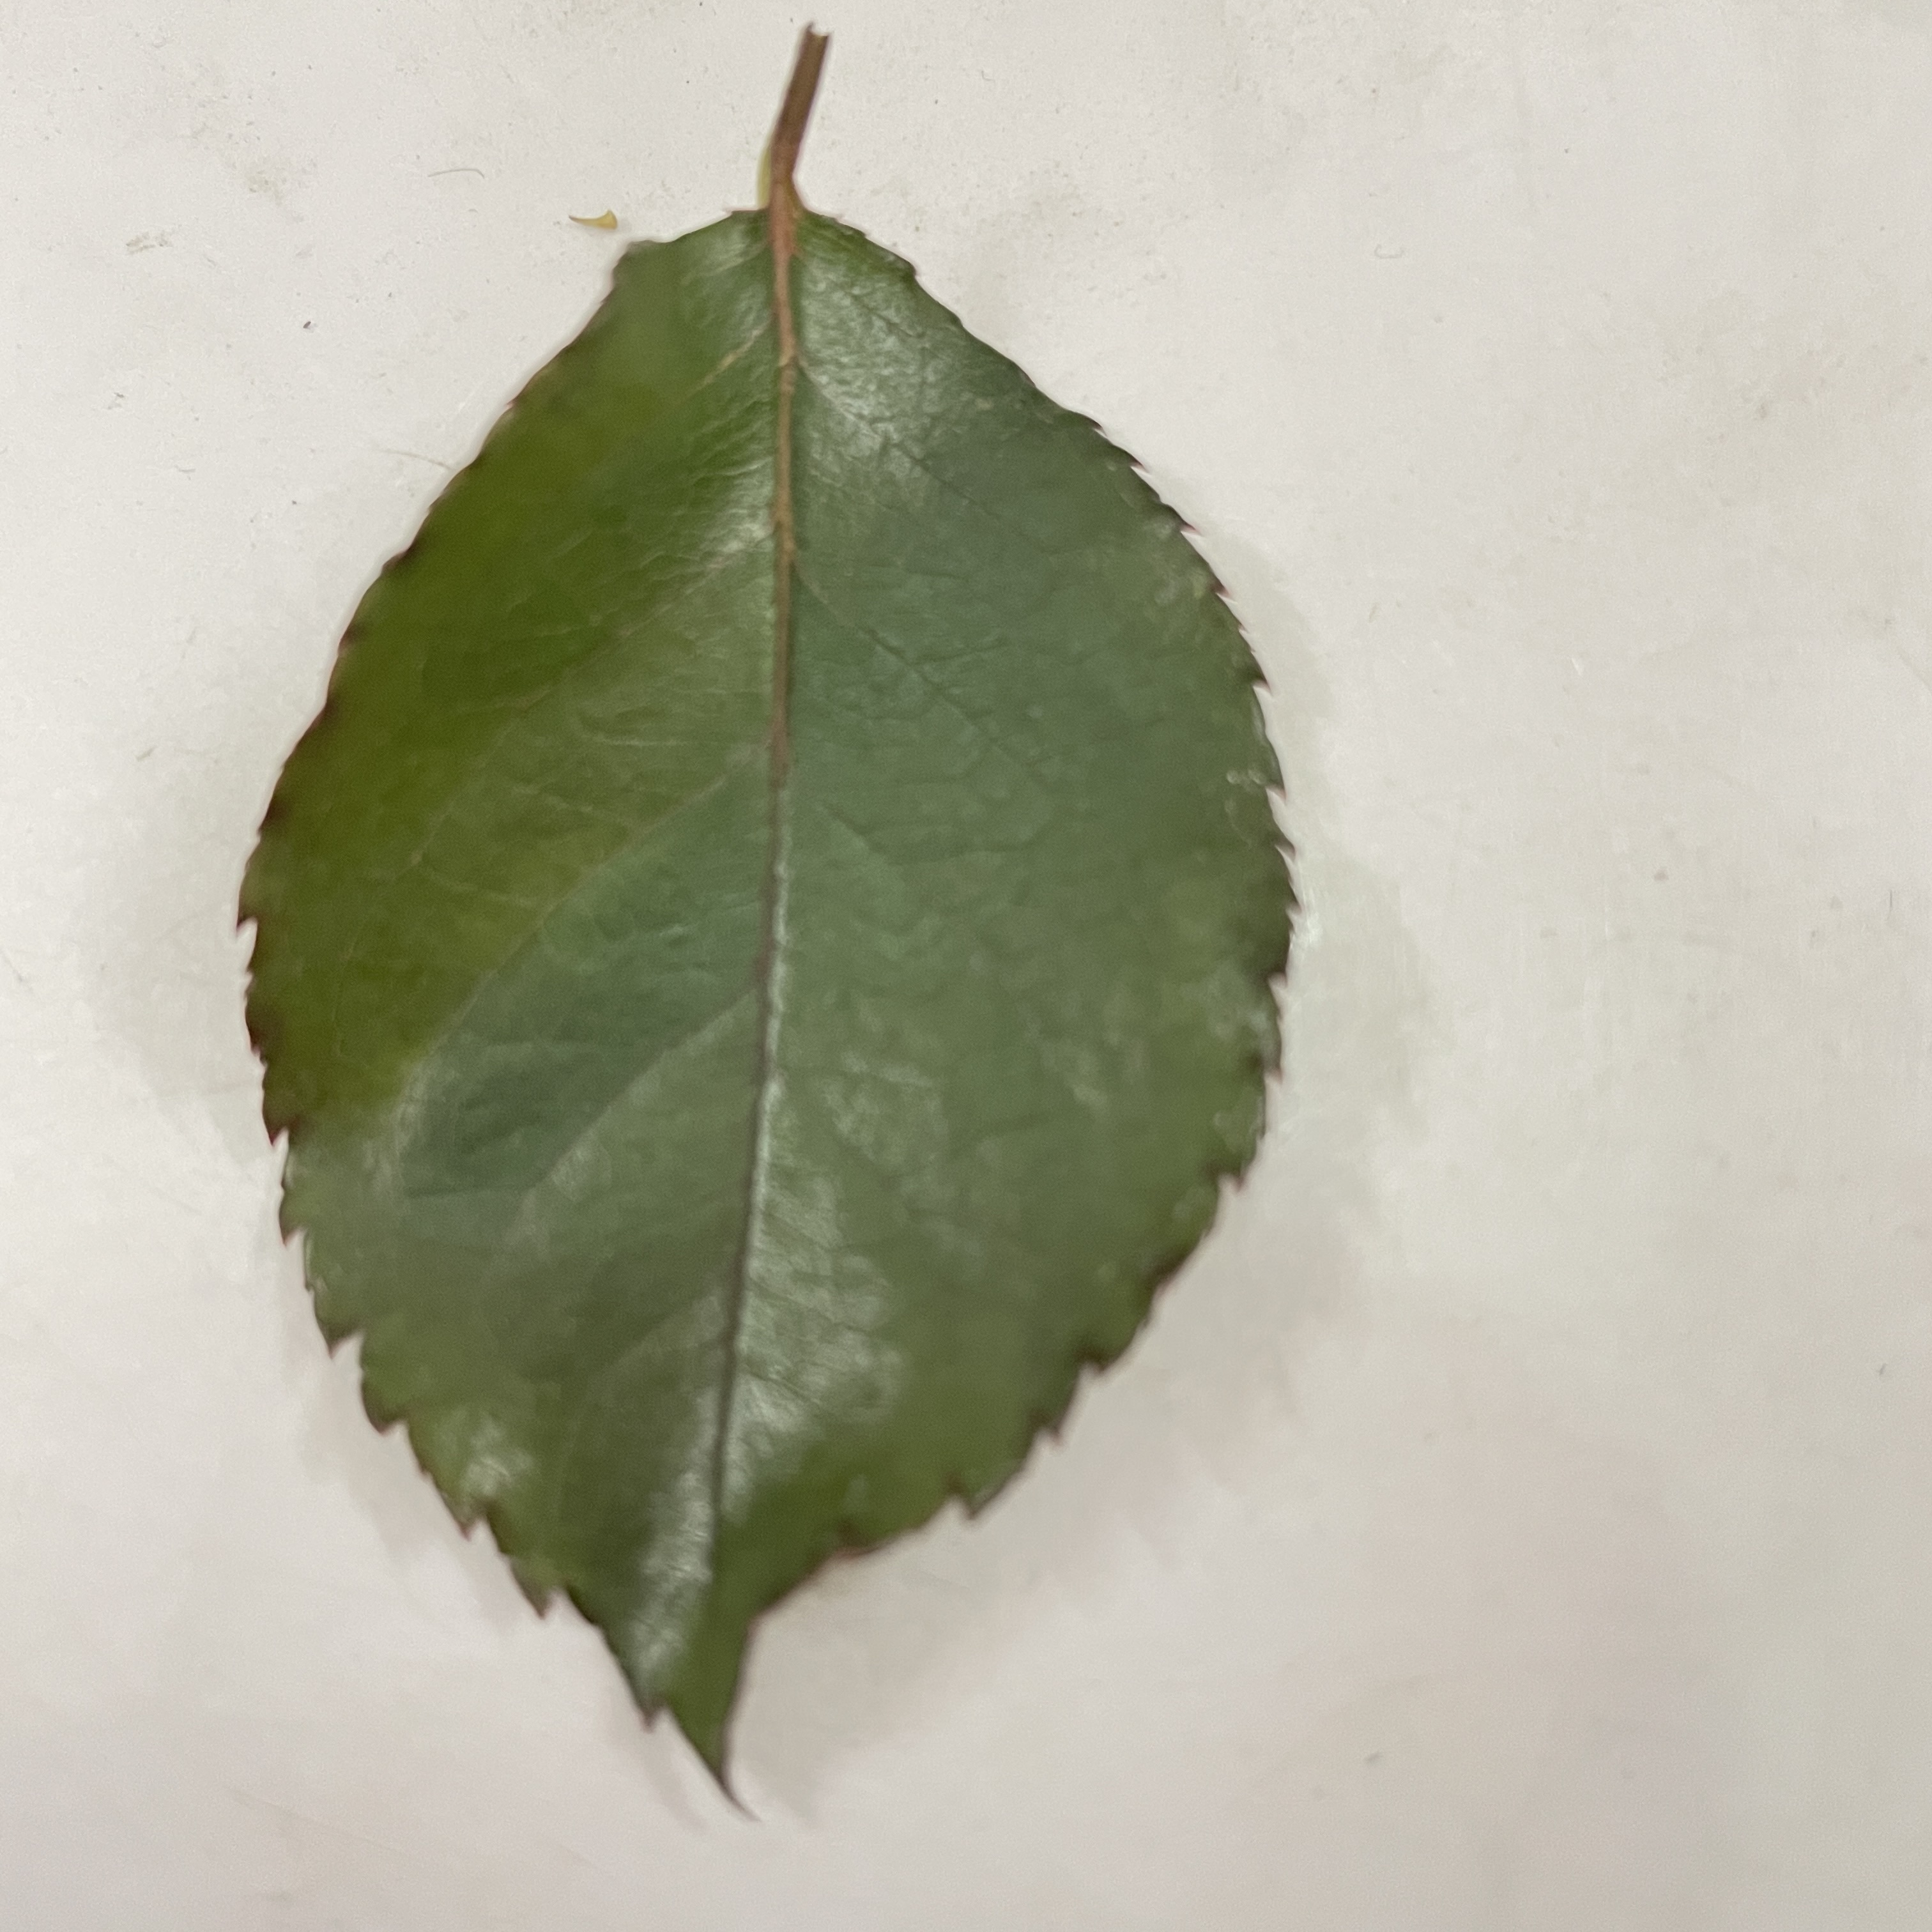
Label: Healthy Leaf